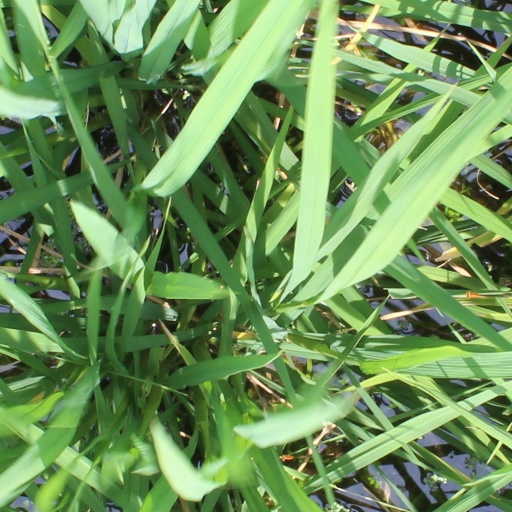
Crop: rice